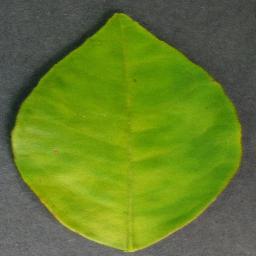
Label: Orange___Haunglongbing_(Citrus_greening)